National Institute of Advanced Manufacturing Technology

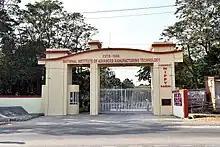
NIAMT Ranchi Main Gate

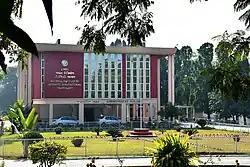
NIAMT Ranchi Administrative Building

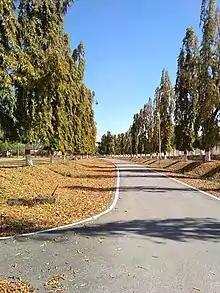

Apart from training and placement of students, NIAMT also provides consultancy, documentation and information retrieval services in manufacturing engineering, industrial metallurgy and in foundry and forge sectors and many more core sectors all over the world.